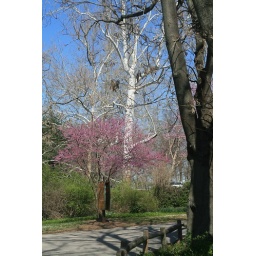
The colors in the zoo were so pretty. The sky was blue and the sun was shining...perfect day for zoo-ing. LOL